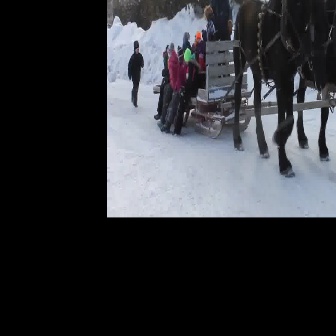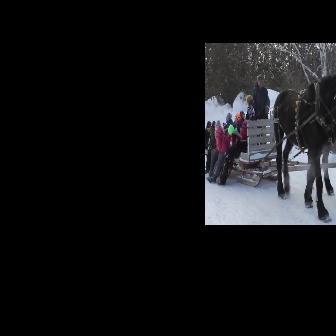
  Please identify the target specified by the bounding box [153,40,249,137] in the first image and locate it in the second image. Return the coordinates in [x_min,y_min,x_max,y_max] format.
Answer: [204,110,281,186]